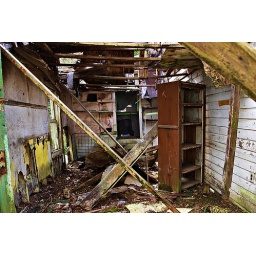
Inside the orange abandoned house on the Bennett property near Seville, Florida.